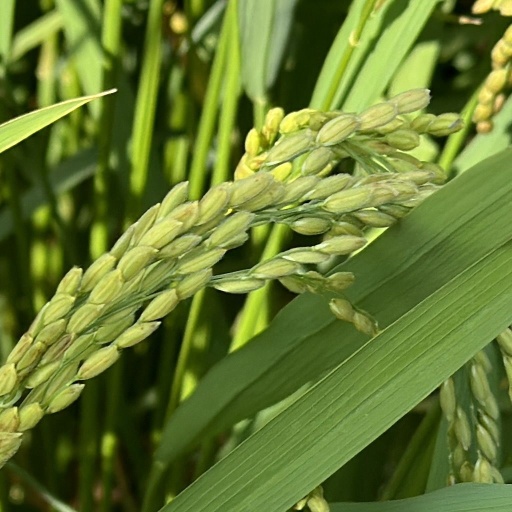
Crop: rice